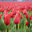
Label: tulip